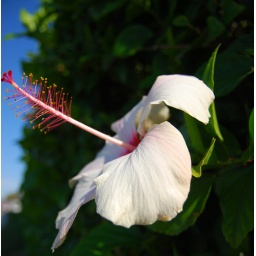
A flower I found while walking around on Coronado Island.